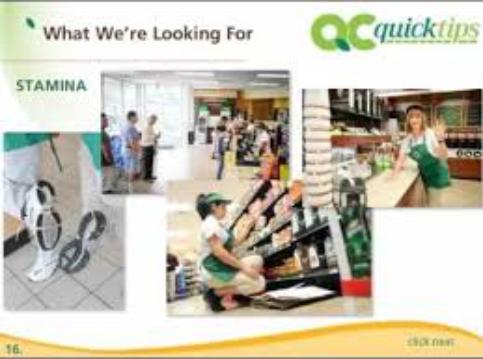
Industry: Food